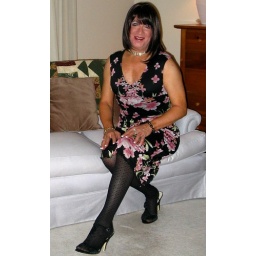
Found this floral dress and fell in love with it...makes a girl wish she had more cleavage!